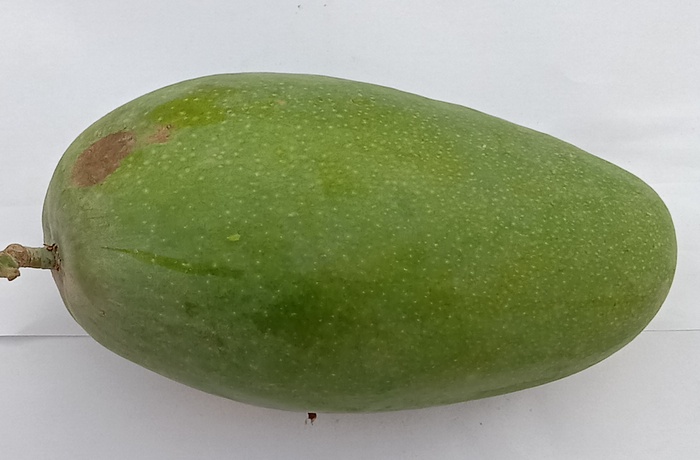
Mango variety: Dosehri